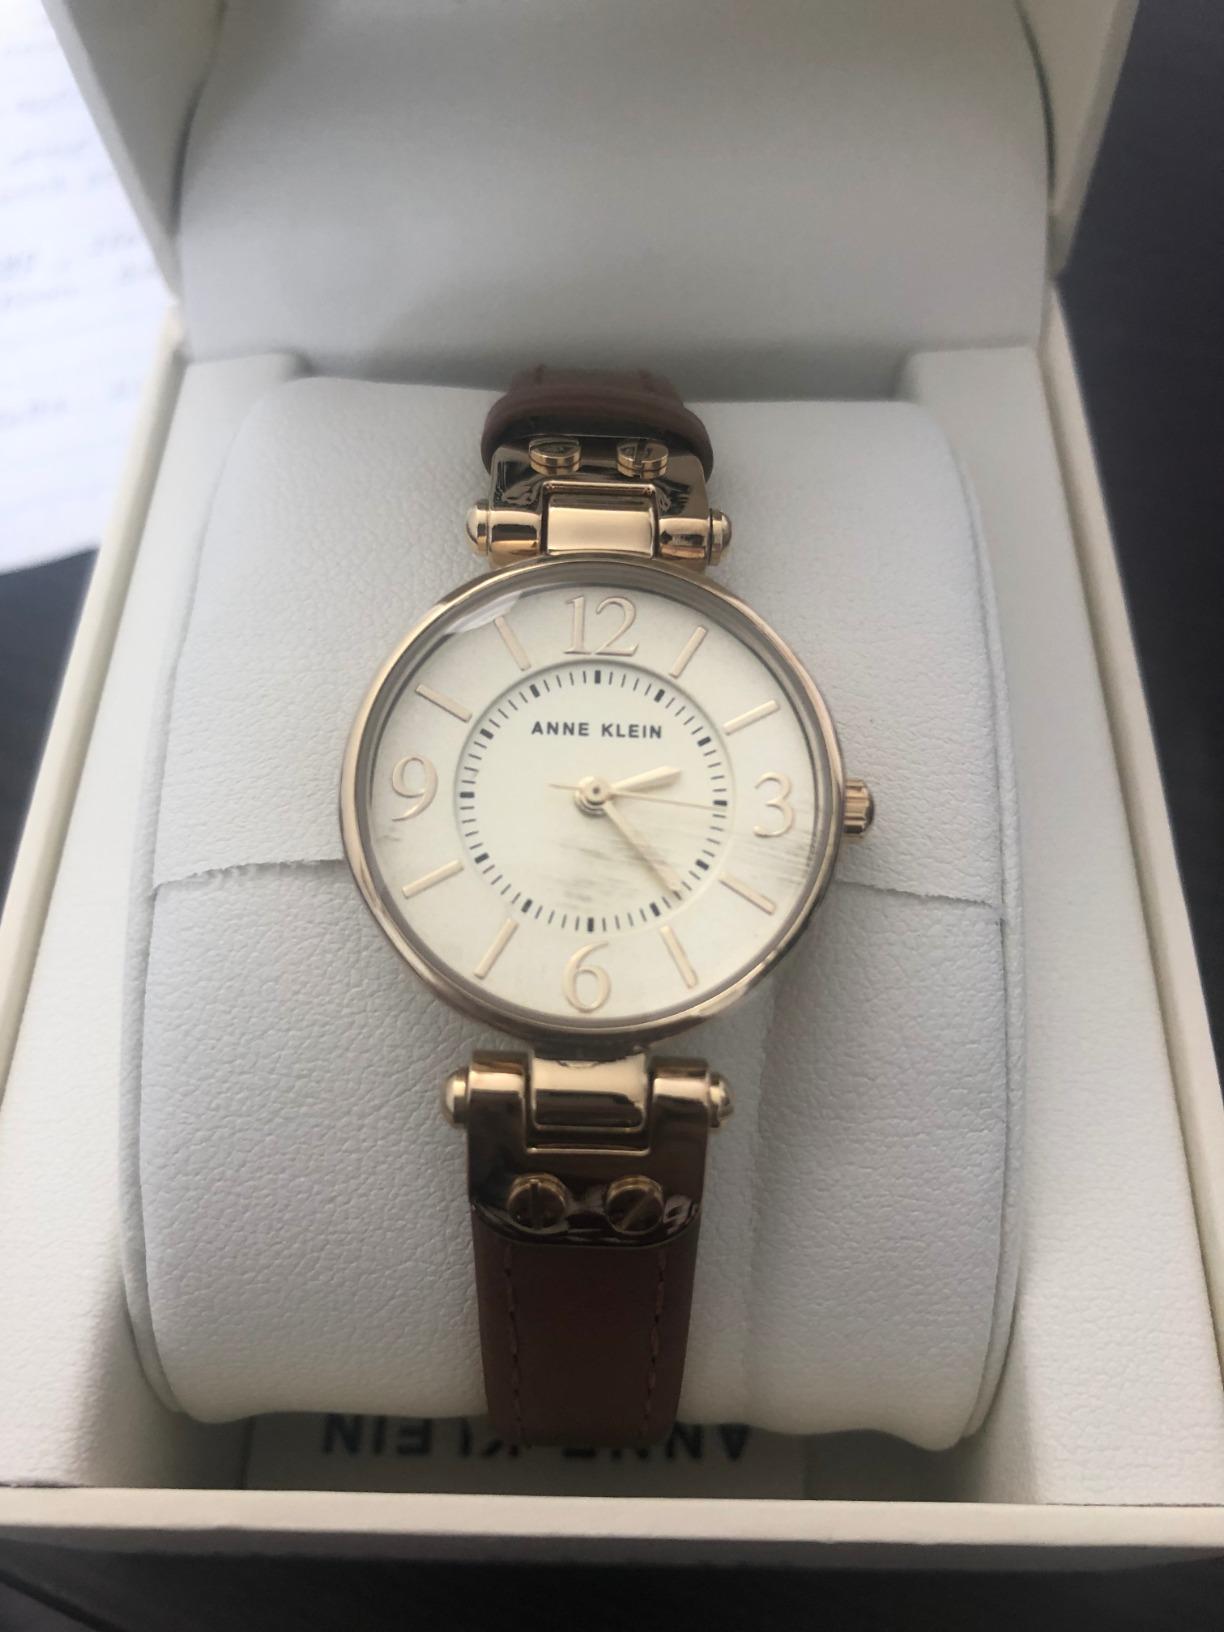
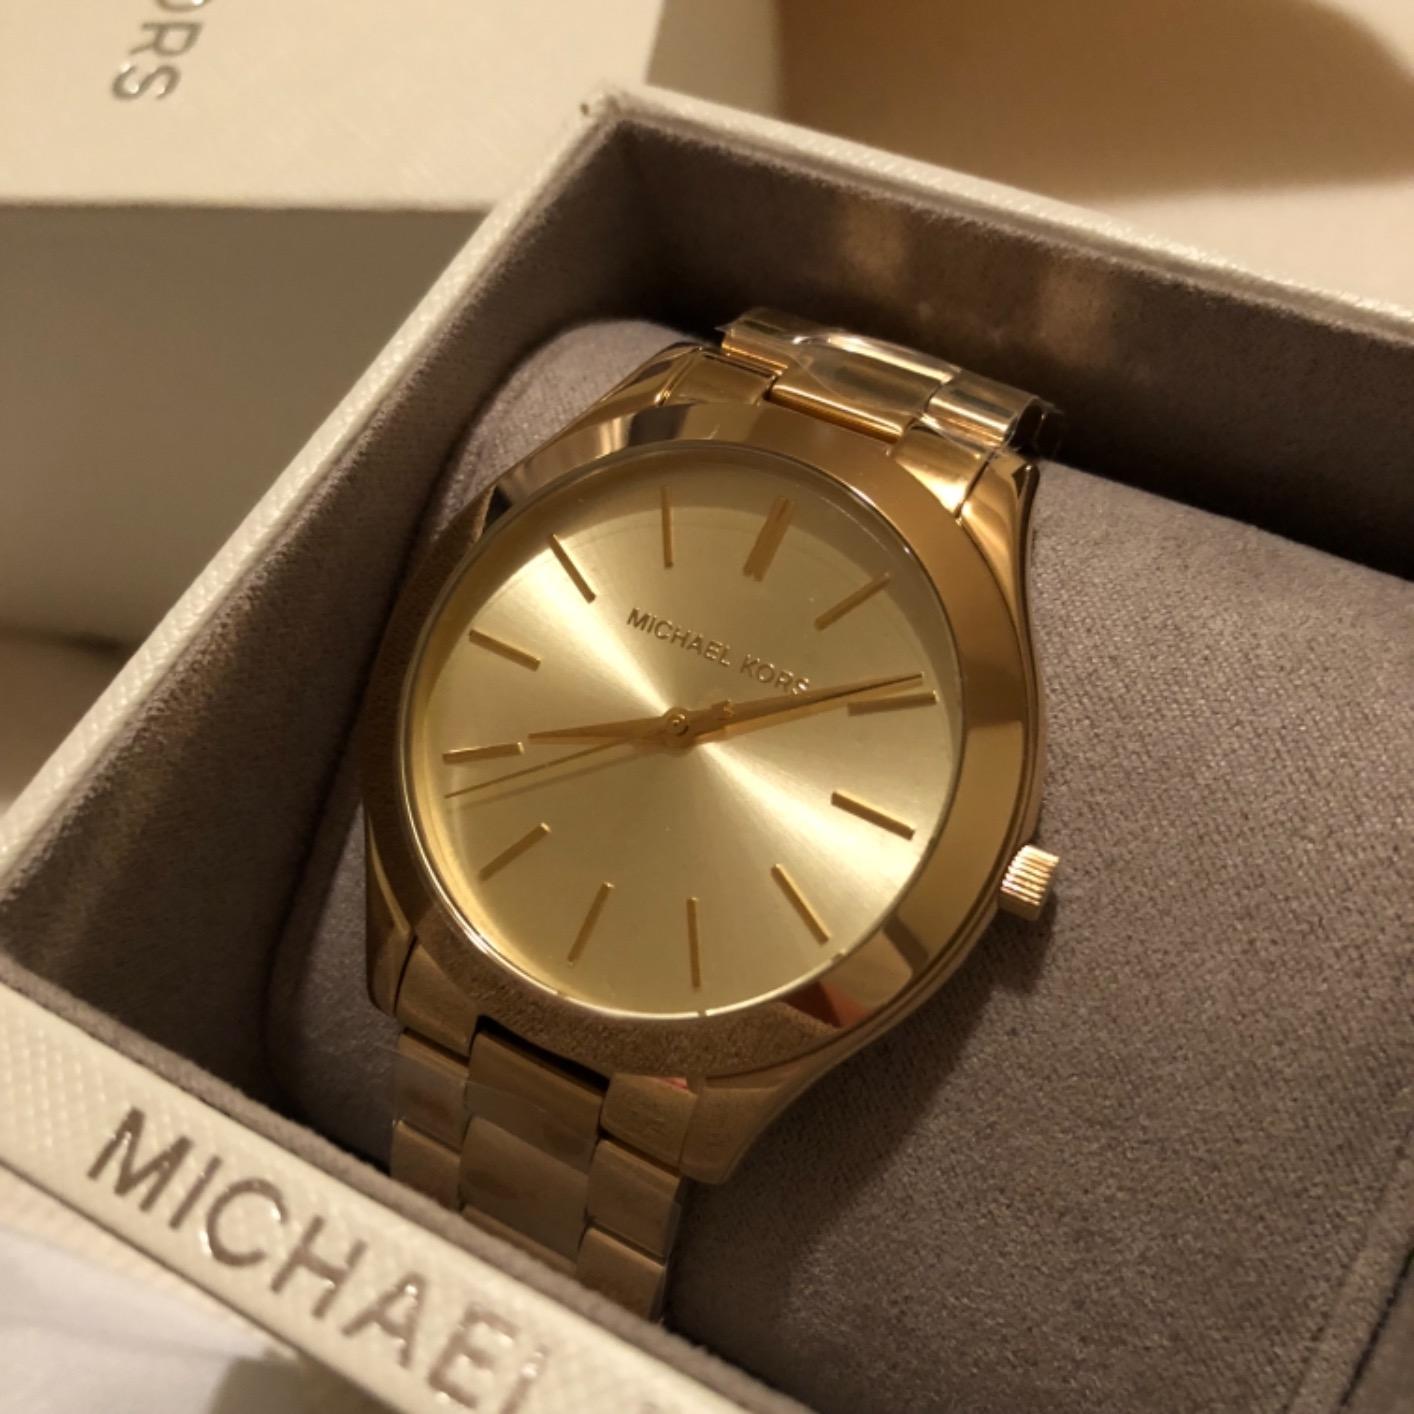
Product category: accessories_watch
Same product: no